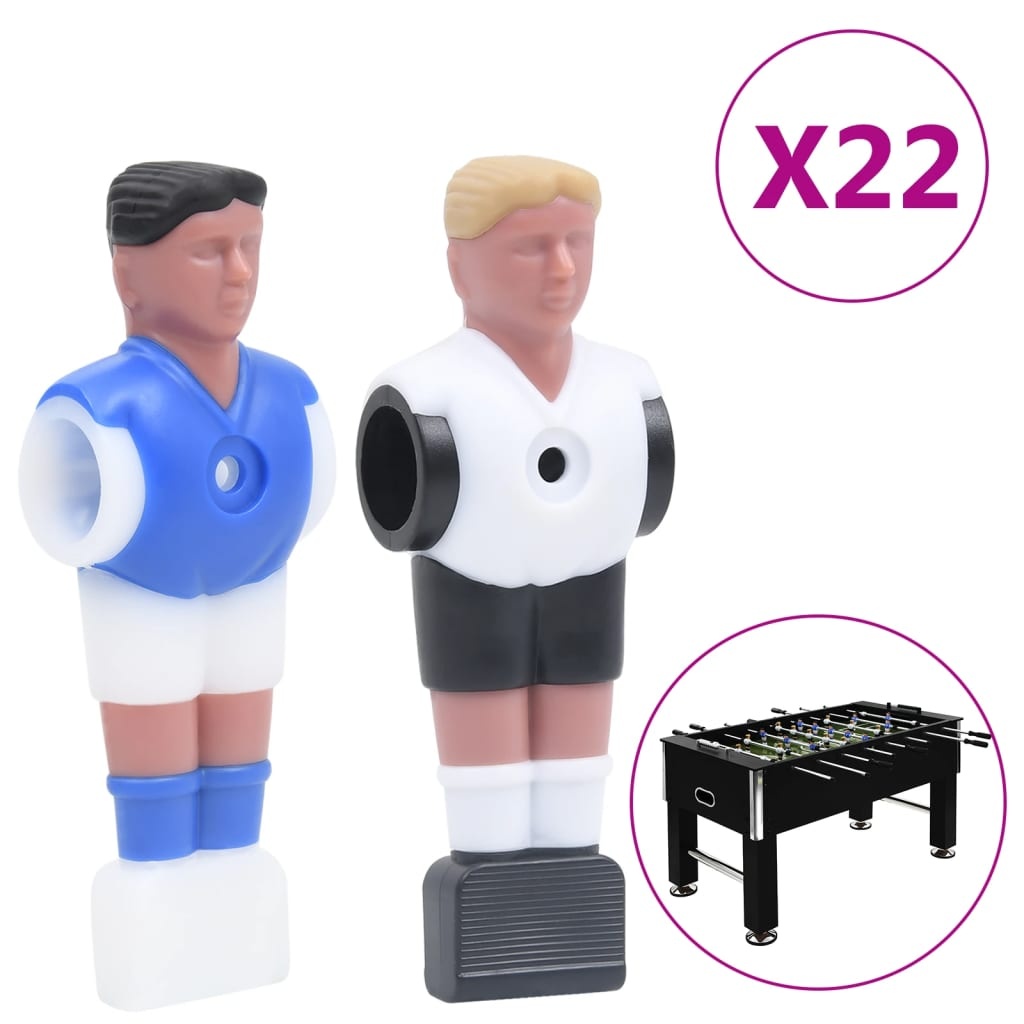
vidaXL Joueurs de baby-foot pour tige de 15,9 mm 22 pcs
Brand: vidaXL
Organisez un match de football professionnel dans le confort de votre propre maison. Installez simplement les joueurs de baby-foot sur les tiges et commencez à jouer ! Ces joueurs de baby-foot sont les remplaçants parfaits pour les joueurs de baby-foot. Ils conviennent aux tiges d'un diamètre de 15,9 mm. Couleur : Blanc et bleu Convient pour tige de joueur de 15,9 mm La livraison contient : 11 x joueur de football en vêtements noir/blanc 11 x joueur de football en vêtements bleu/blanc
Category: Sporting Goods > Indoor Games > Foosball > Foosball Table Parts & Accessories > Football Table Players